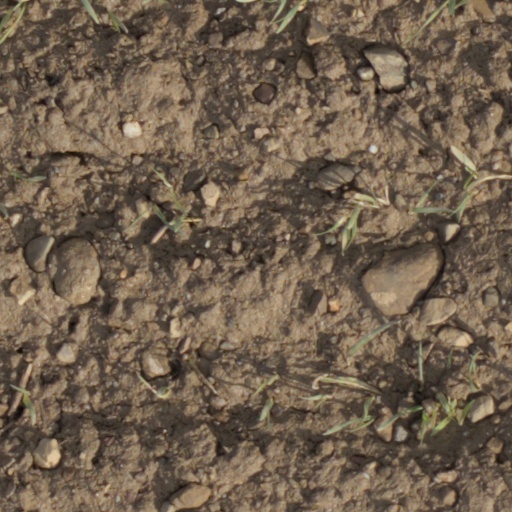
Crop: wheat